History of philosophy

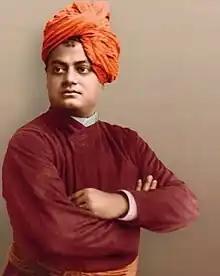
Swami Vivekananda argued that all religions are valid paths toward the divine.

The ancient period of Indian philosophy began around 900 BCE and lasted until 200 BCE. During this time, the Vedas were composed. These religious texts form the foundation of much of Indian philosophy, covering a wide range of topics, including hymns and rituals. Of particular philosophical interest are the Upanishads, which are late Vedic texts that discuss profound philosophical topics. Some scholars consider the Vedas as part of philosophy proper, while others view them as a form of proto-philosophy. This period also saw the emergence of non-Vedic movements, such as Buddhism and Jainism.